Kativik Ilisarniliriniq

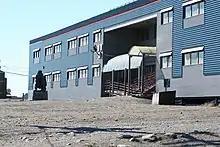
Iguarsivik School in Puvirnituq

In 1985, of the district's schools, a total of fourteen had up to grade nine, and of those, six had up to the final year of high school. At the time some students attended schools in Montreal for grades 10-11; Quebec's high school system ends at grade 11.